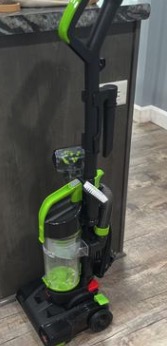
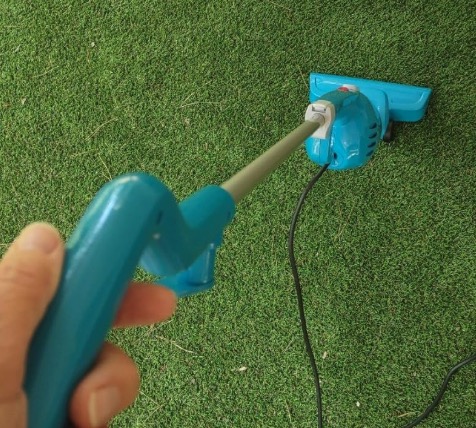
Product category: items_vacuum
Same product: no